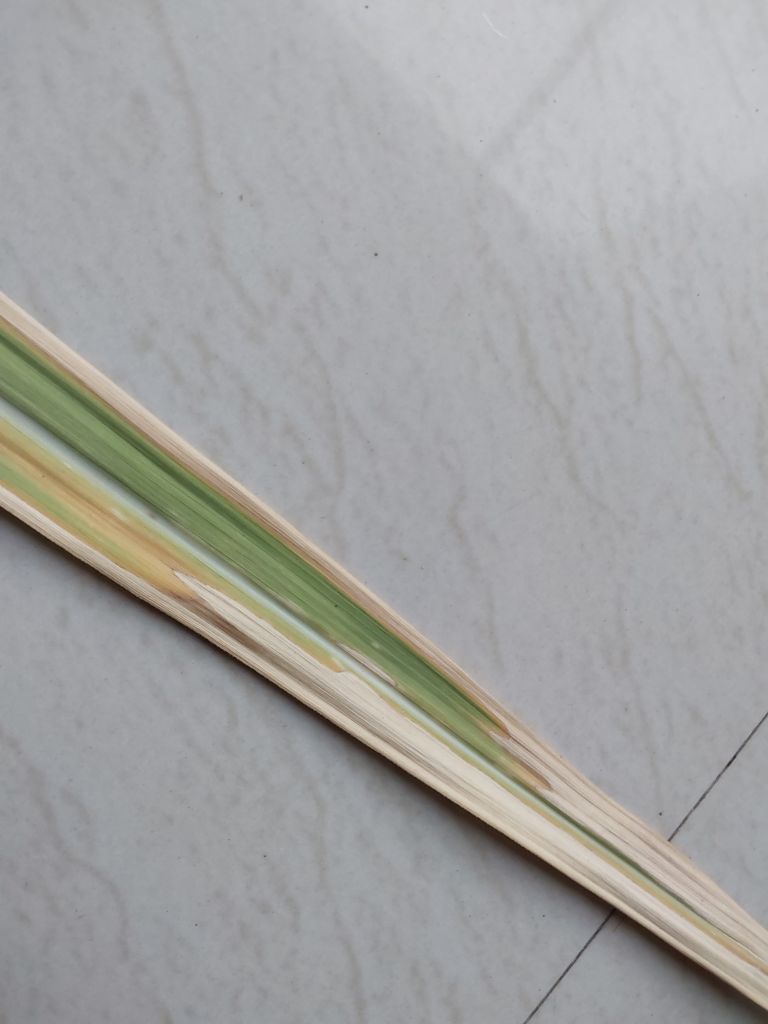
Label: Banded Chlorosis